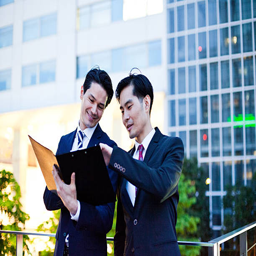
businessmen having the working conversation outdoors